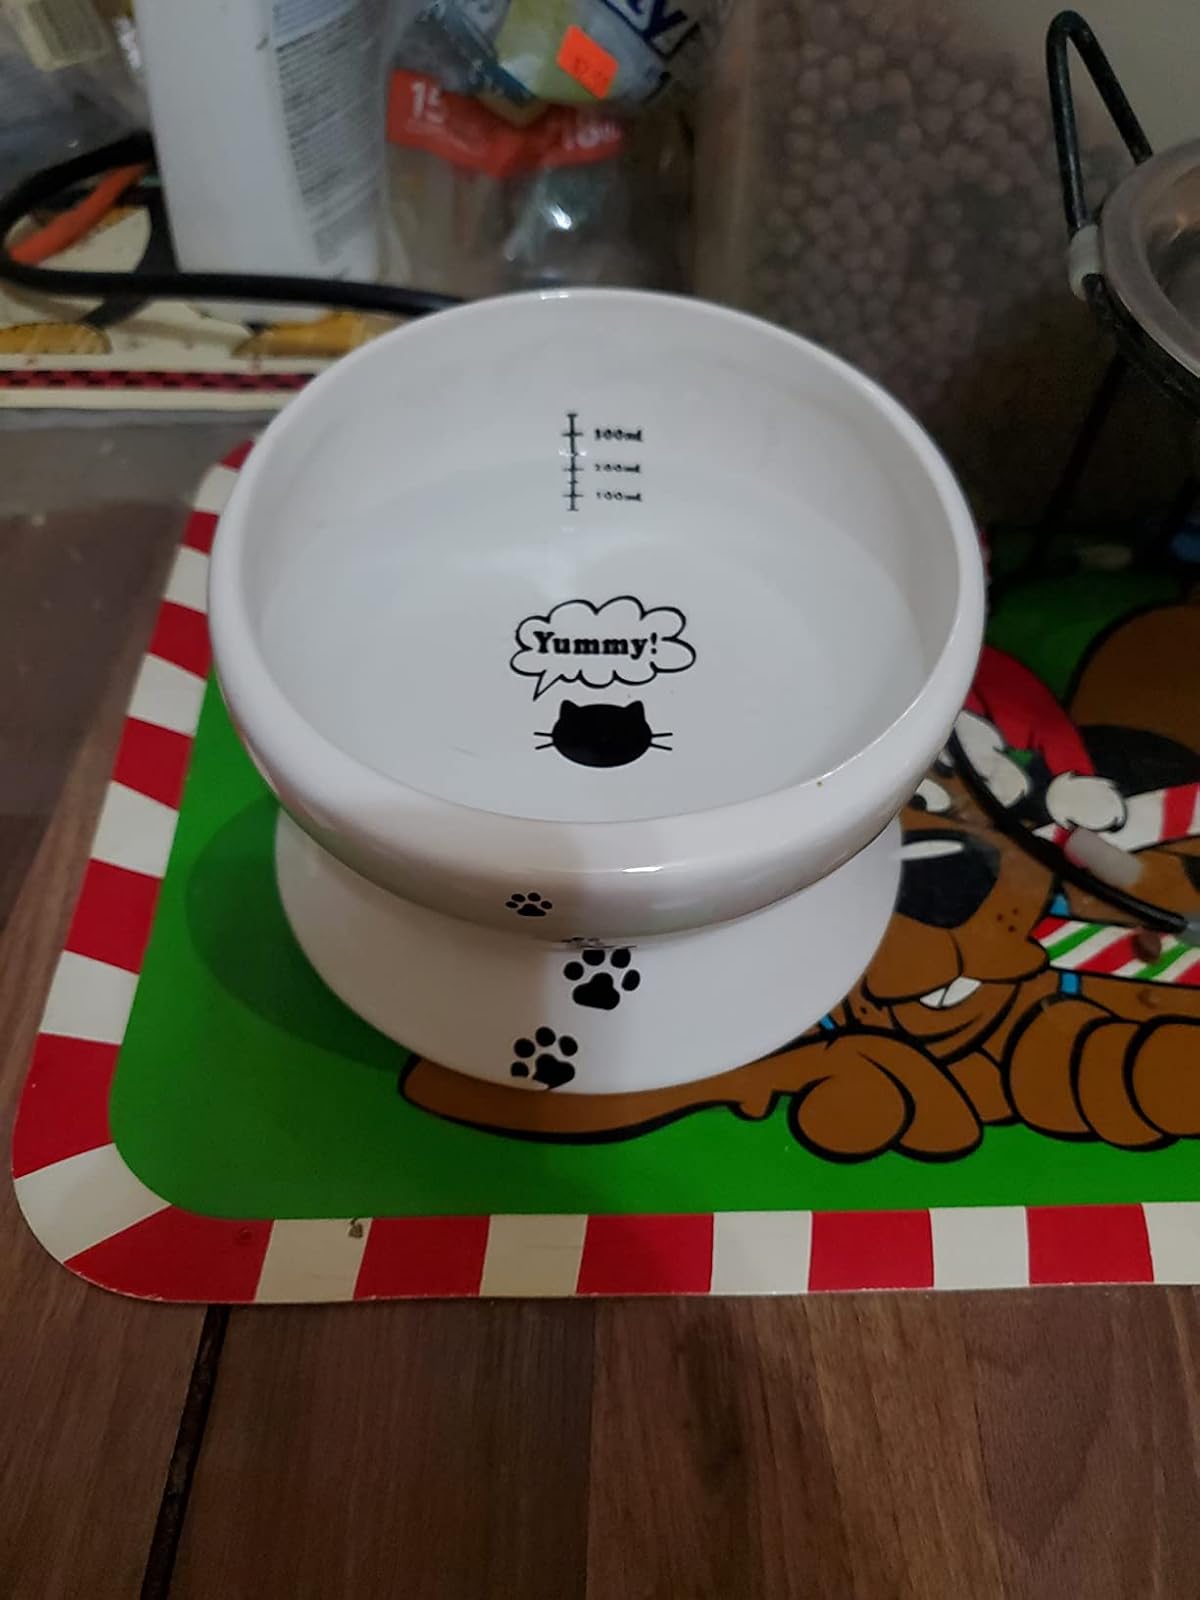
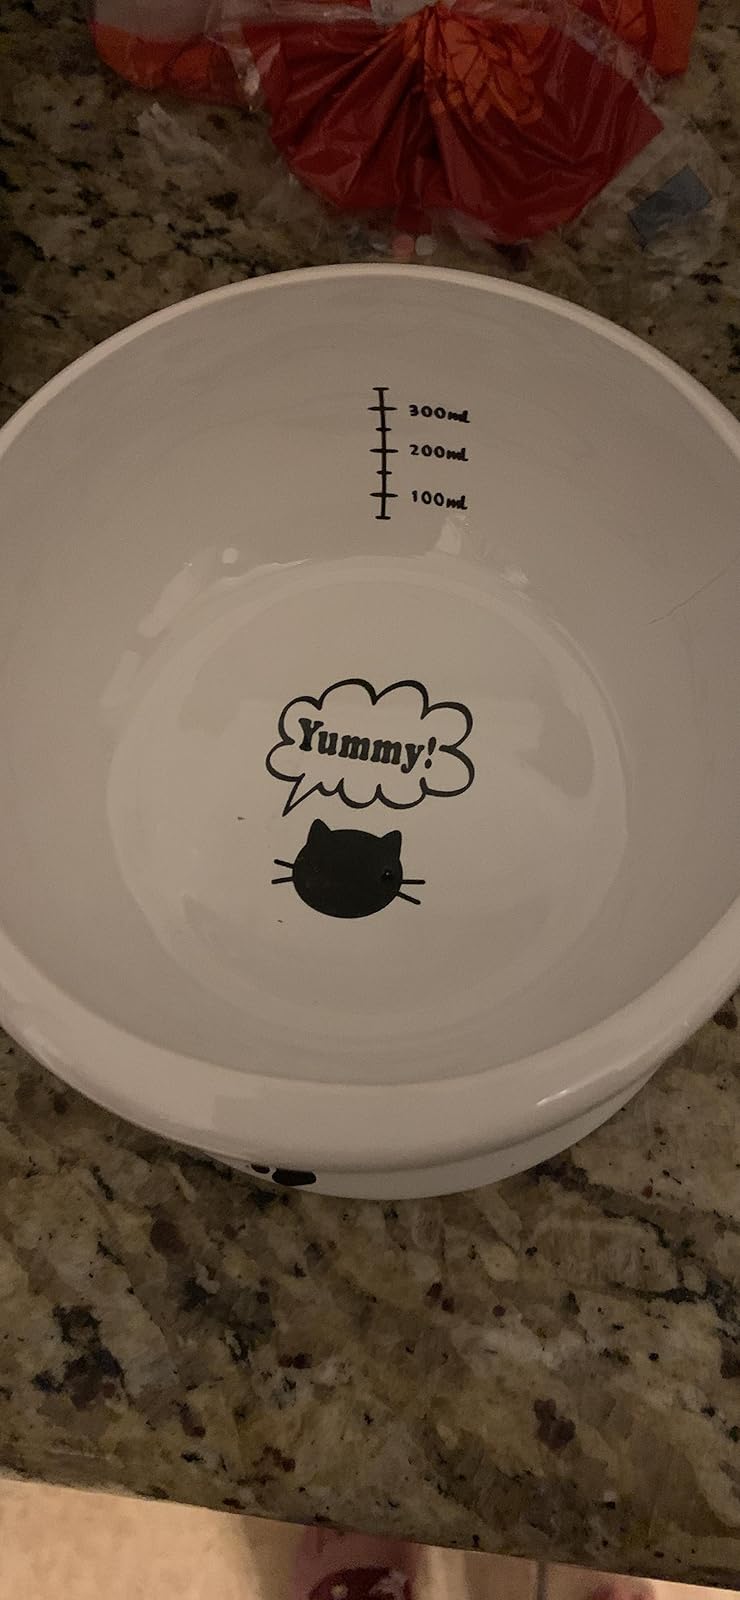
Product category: items_bowl
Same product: yes